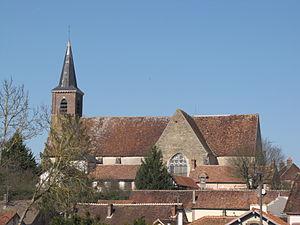
Saint-Martin-sur-Ouanne, l'église Saint-Martin vue du sud
Cet article recense une partie des monuments historiques de l'Yonne, en France.
Saint-Martin-sur-Ouanne est une ancienne commune française, située dans le département de l'Yonne en région Bourgogne-Franche-Comté, devenue, le 1ᵉʳ janvier 2016, une commune déléguée de la commune nouvelle de Charny-Orée-de-Puisaye.